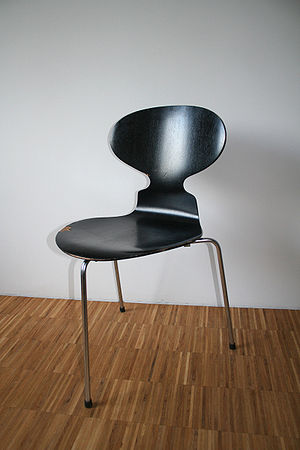
Dansk design / Historie
Arne Jacobsens stole Myren, 1951.
Dansk design er en stil af funktionalistisk design og arkitektur, der blev udviklet i midten af 1900-tallet i Danmark. Under indflydelse af den tyske bauhausskole brugte mange danske designere nye industrielle teknologier kombineret med ideer om simpelhed og funktionalisme til at designe bygninger, møbler og husholdningsgenstande, hvoraf mange er blevet ikoniske og stadig er i produktion. Prominente eksempler er stolen Ægget, PH-lamper og Operahuset i Sydney.